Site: brandenburg
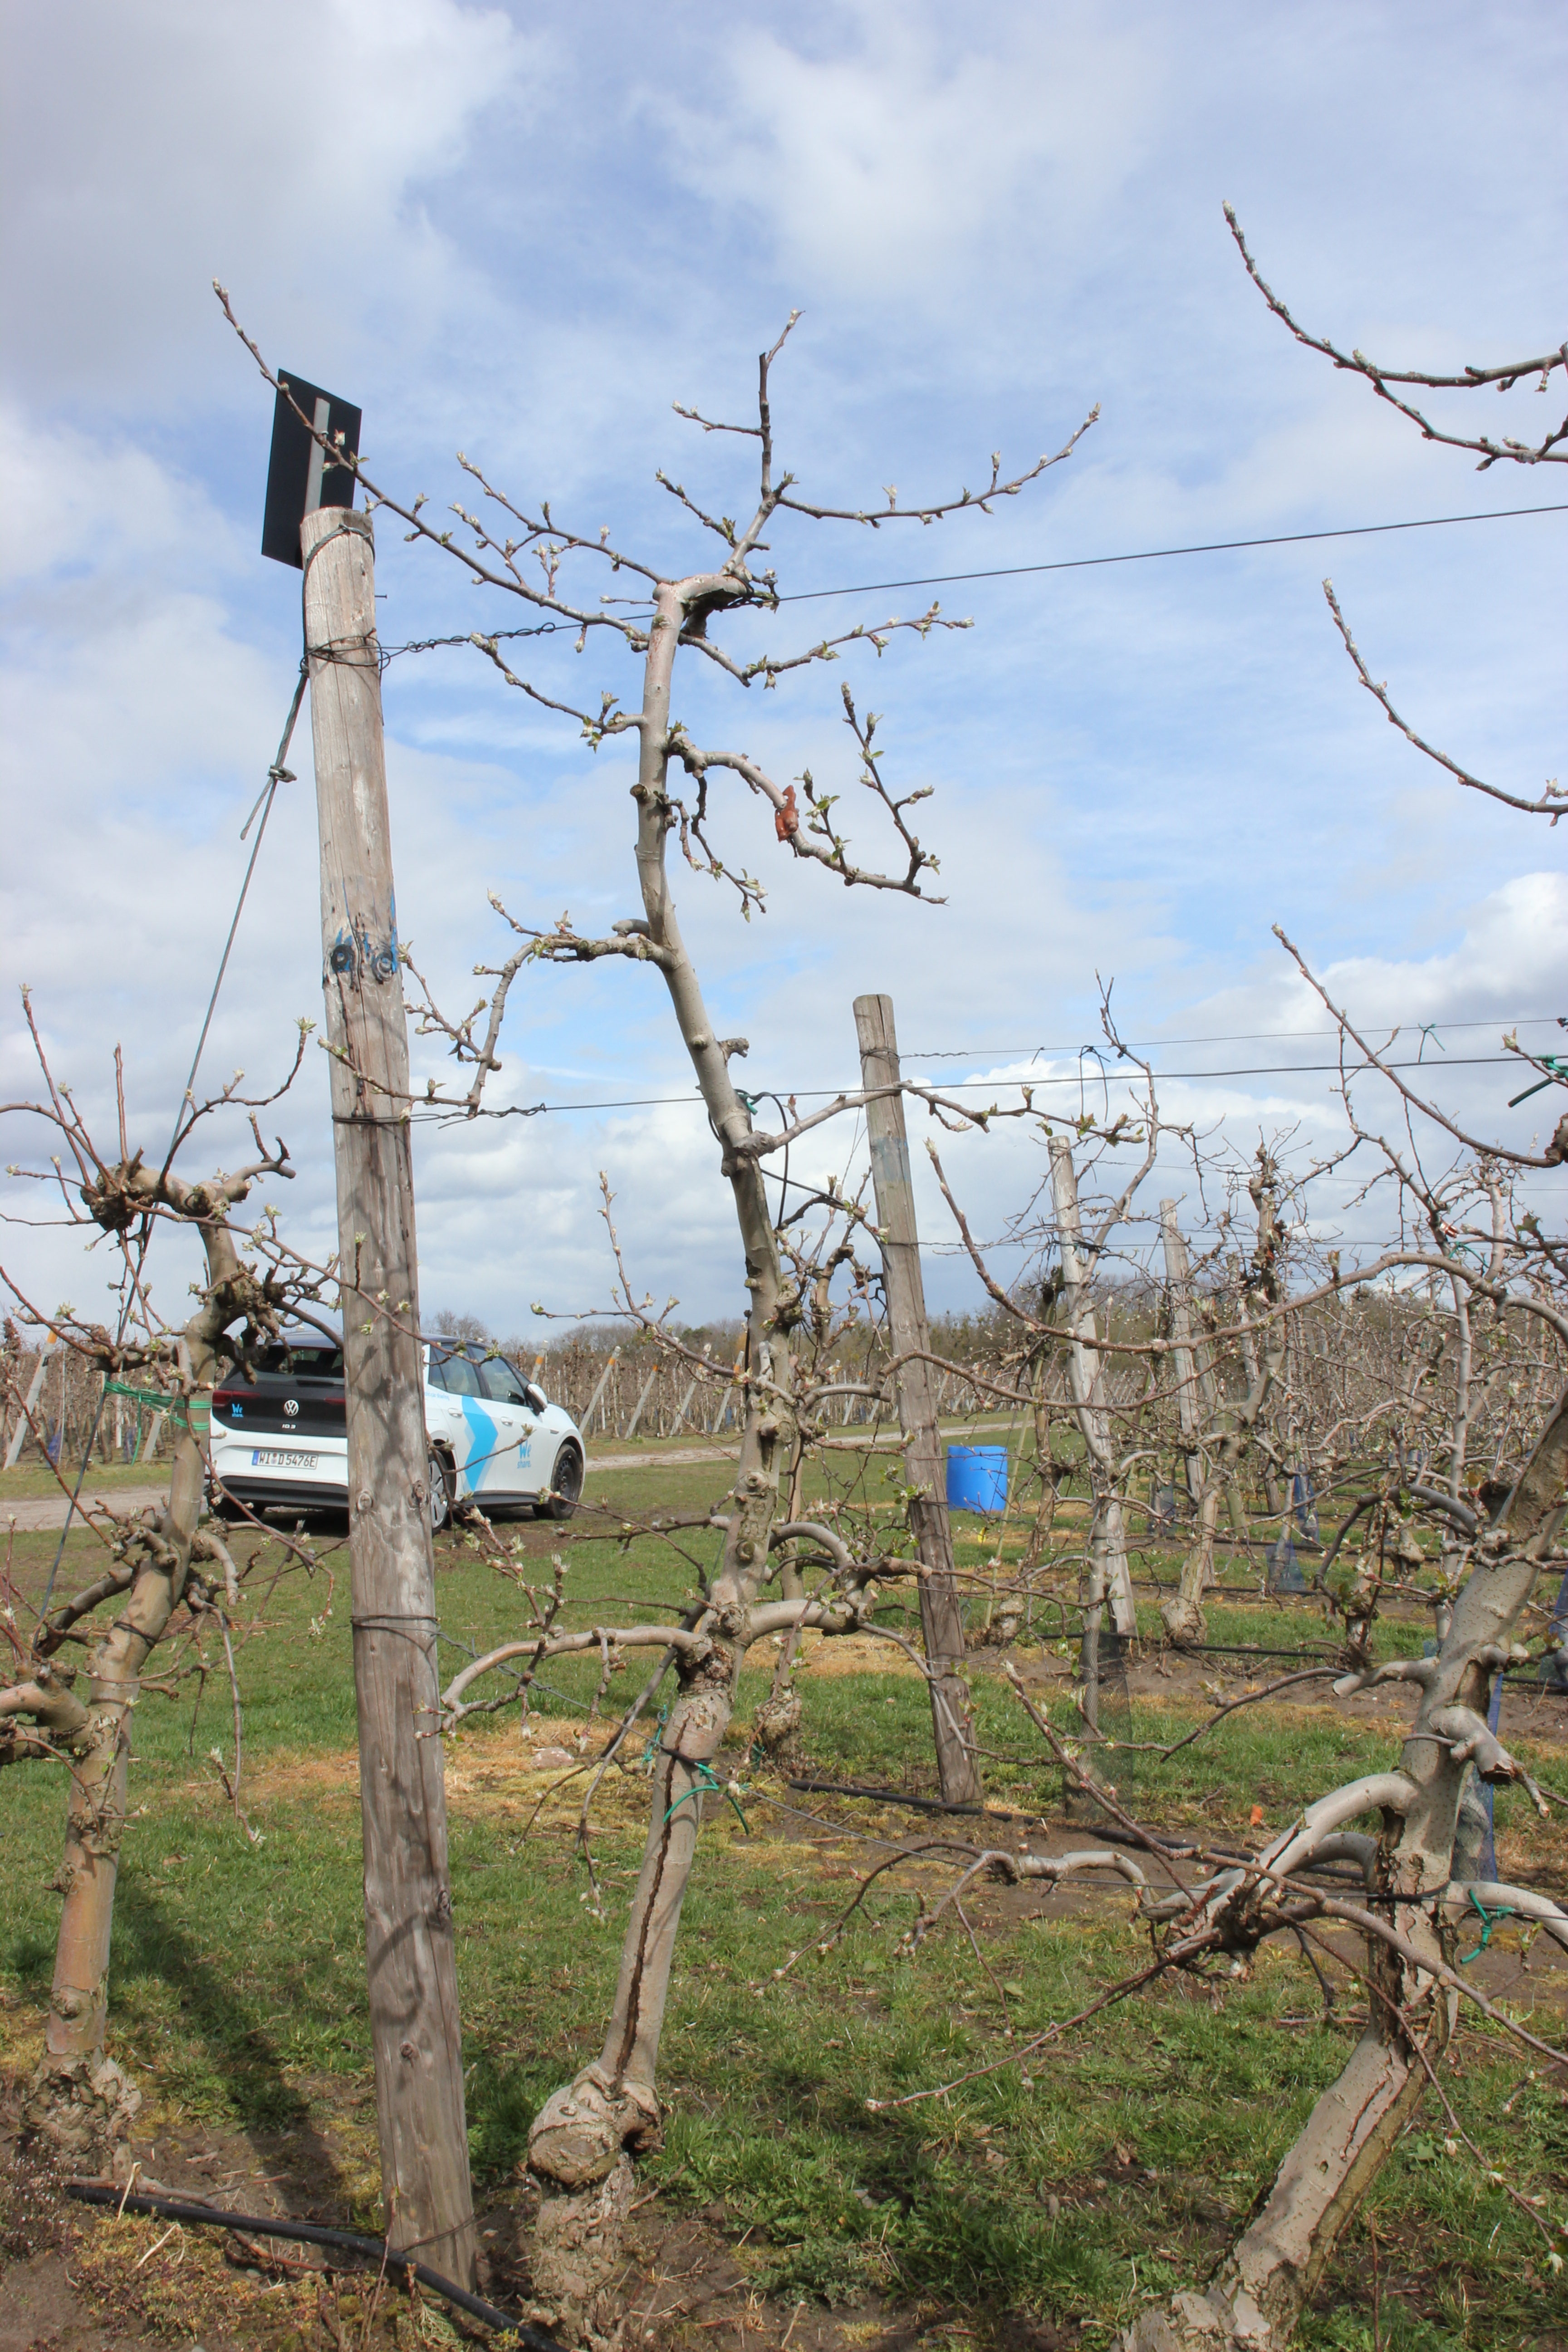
Growth stage (BBCH 55): Inflorescence emergence